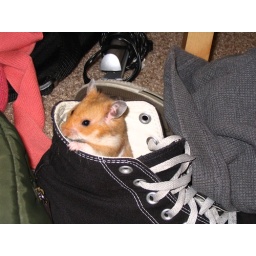
There was a cute hamster who lived in a shoe